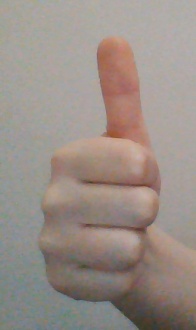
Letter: aleff